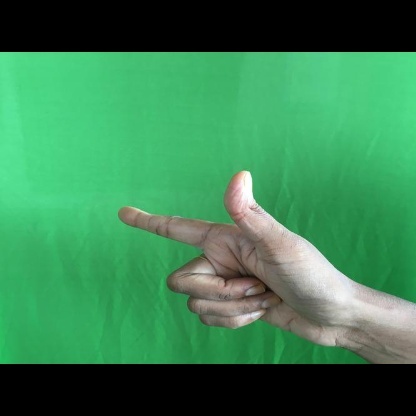
Mudra: Chandrakala